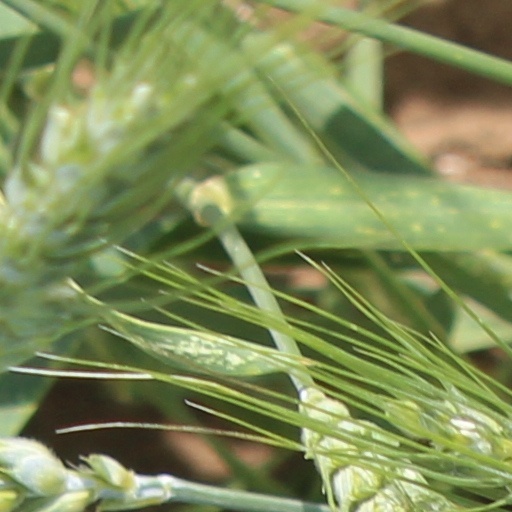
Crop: wheat